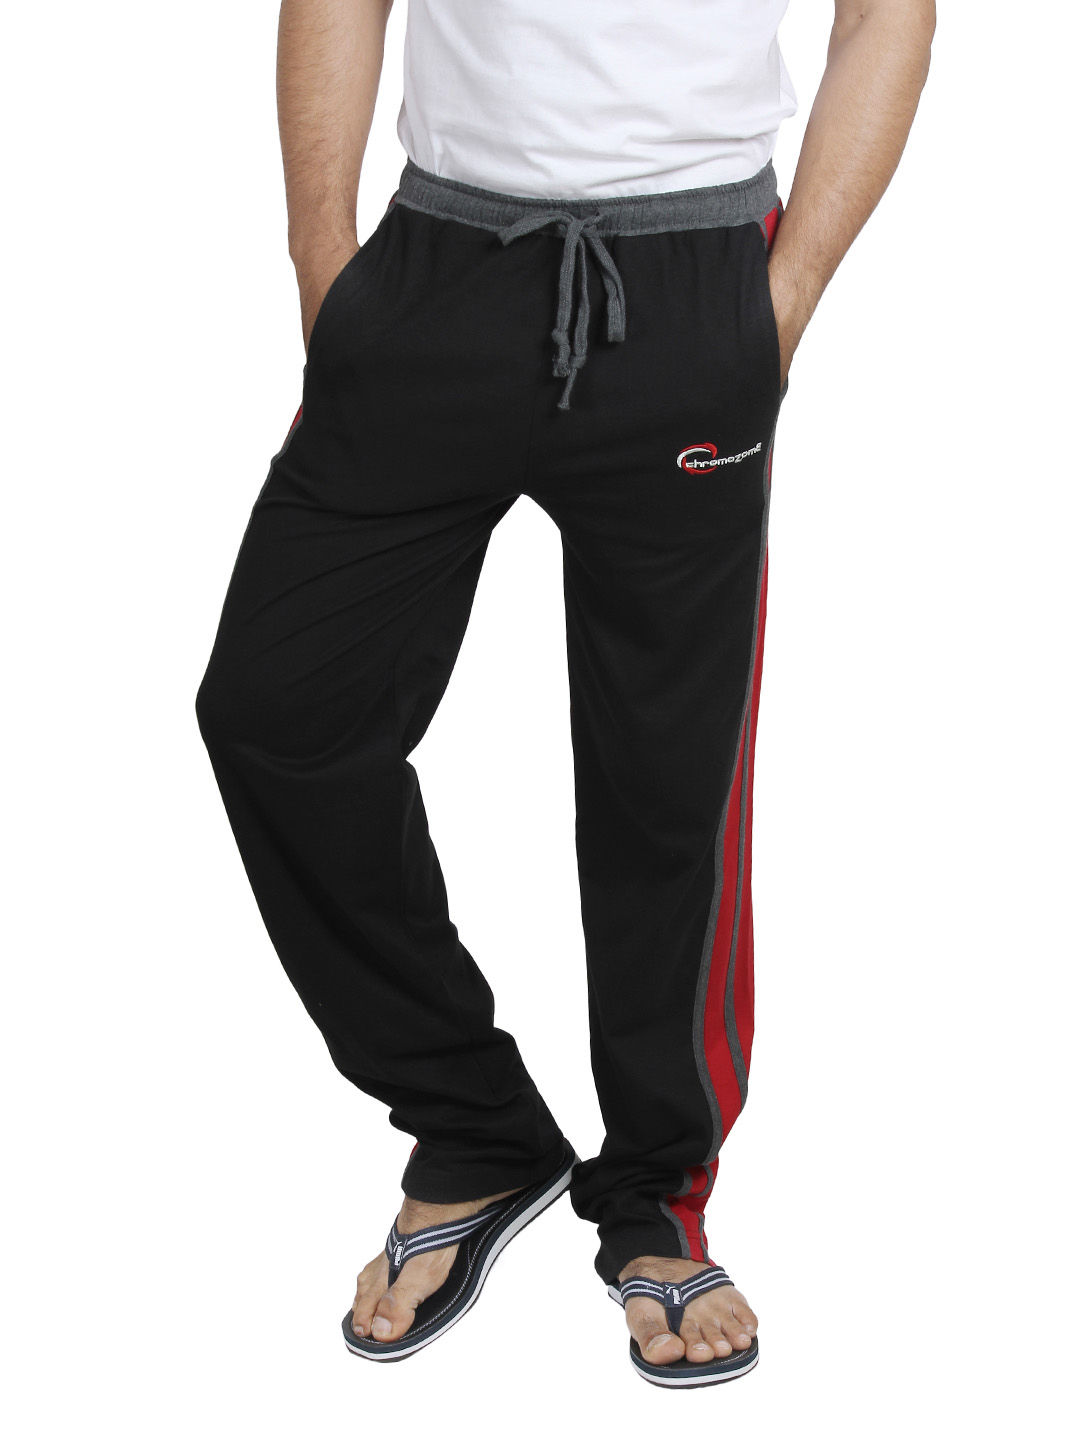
Chromozome Men Black Fashion Lounge Pants S-5145
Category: Apparel / Loungewear and Nightwear / Lounge Pants
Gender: Men
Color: Black
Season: Summer 2018
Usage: Sports